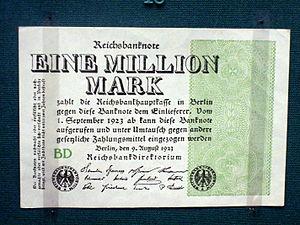
1923 est une année commune commençant un lundi.